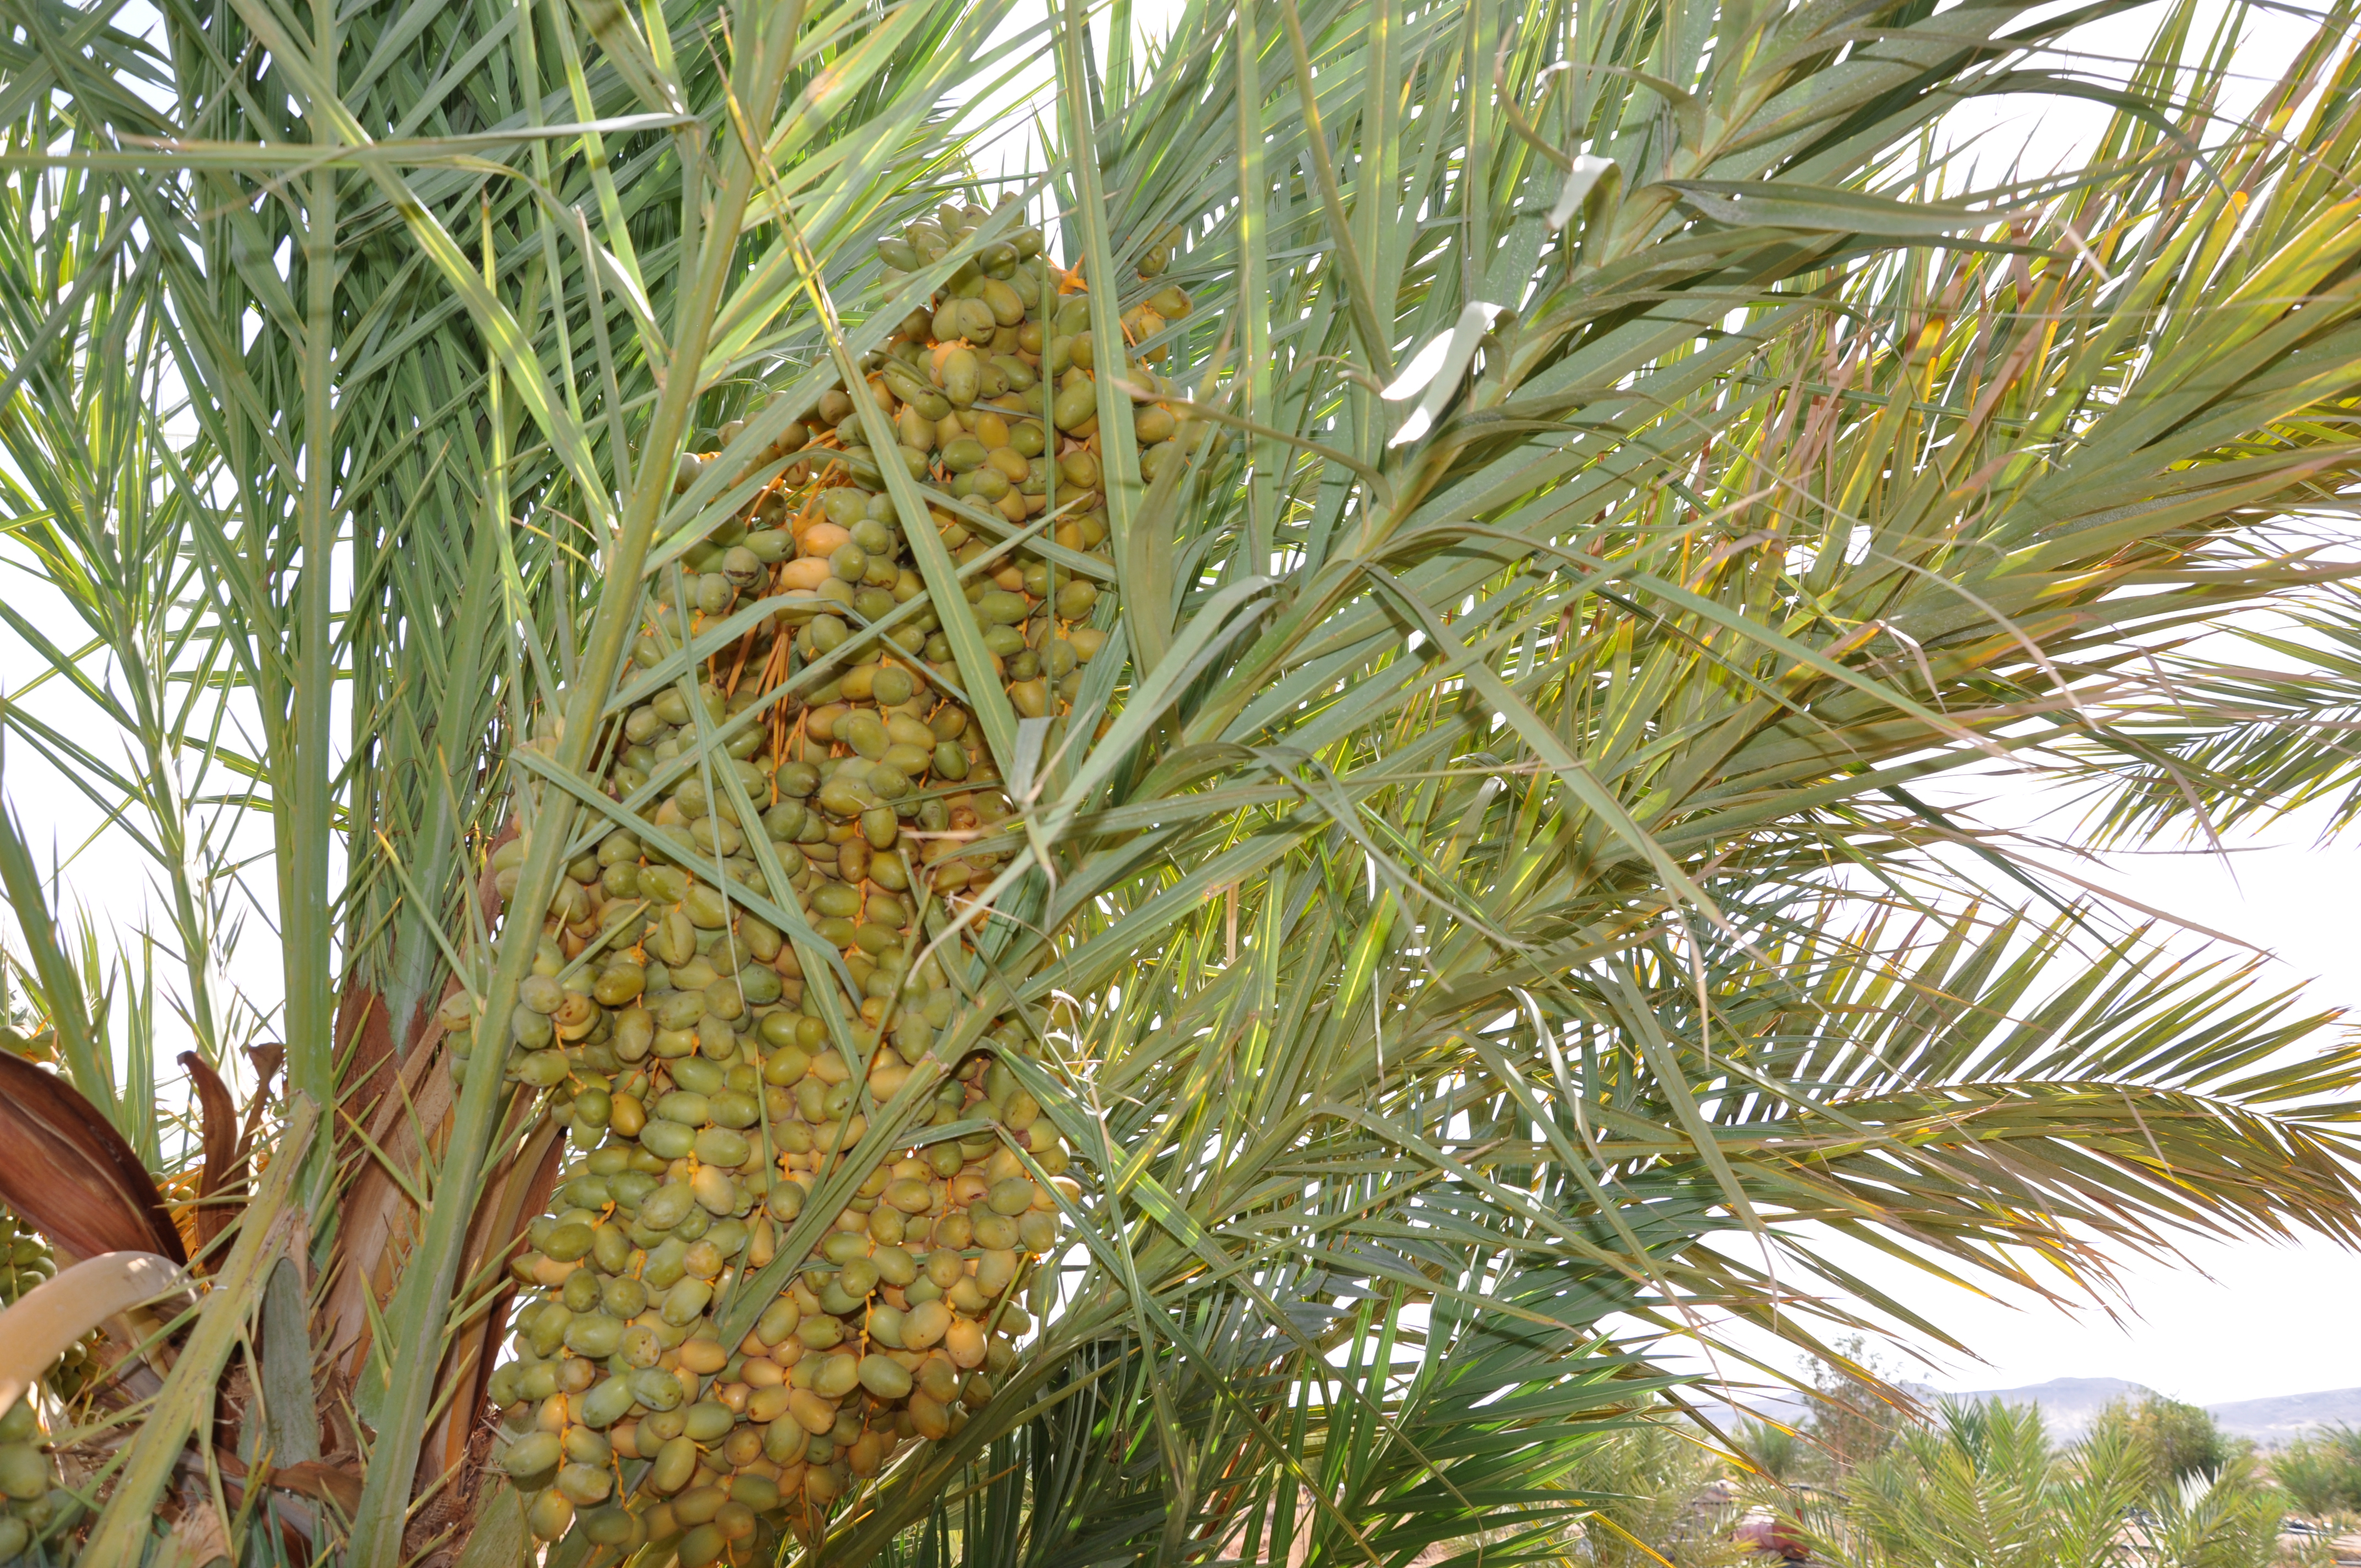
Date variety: Boumajhoul